Howland Island

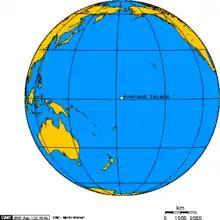
Orthographic projection centered over Howland Island

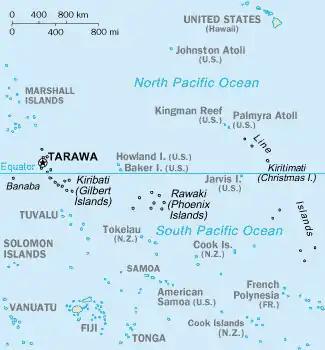
Map of the central Pacific Ocean showing Howland Island and nearby Baker Island just north of the Equator and east of Tarawa

The U.S. claims an Exclusive Economic Zone of and a territorial sea of around the island.